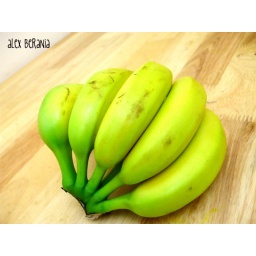
while im waiting in my cousin's house i saw these golden banana:)):))